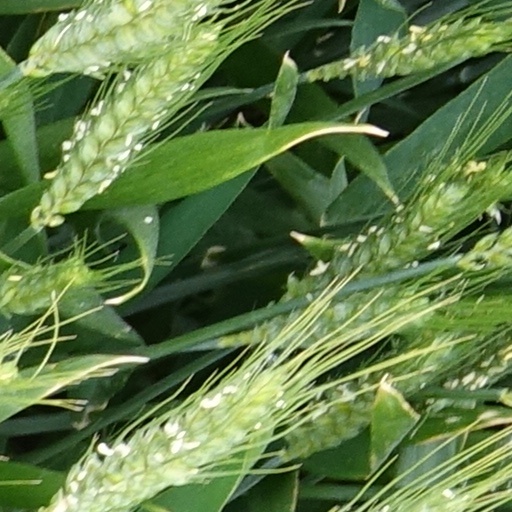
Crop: wheat